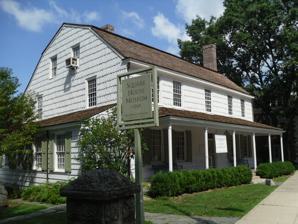
Building: Widow Haviland's Tavern
Country: United States of America
Year built: 1730
Historic commercial building in New York, United States United States historic place Widow Haviland's Tavern U.S. National Register of Historic Places Widow Haviland's Tavern, July 2010 Show map of New York Show map of the United States Location Purchase St., Rye, New York Coordinates 40°58′55″N 73°41′5″W / 40.98194°N 73.68472°W / 40.98194; -73.68472 Area 0.3 acres (0.12 ha) Built c. 1730 NRHP reference No. 74001322 Added to NRHP April 16, 1974 Widow Haviland's Tavern , also known as Square House Museum, is a historic inn and tavern building located at Rye , Westchester County, New York . It is a frame, gambrel roofed building with portions believed to date to the early 18th century, about 1730.  It opened as a tavern about 1760. John Adams (1774), George Washington (1789), and General Lafayette (1824) are among the well known customers.  It ceased use as a public house about 1830, then was a private residence until 1903, after which it became the municipal hall .  It has been used since 1964 as a local history museum. It was added to the National Register of Historic Places in 1974. See also National Register of Historic Places listings in southern Westchester County, New York References